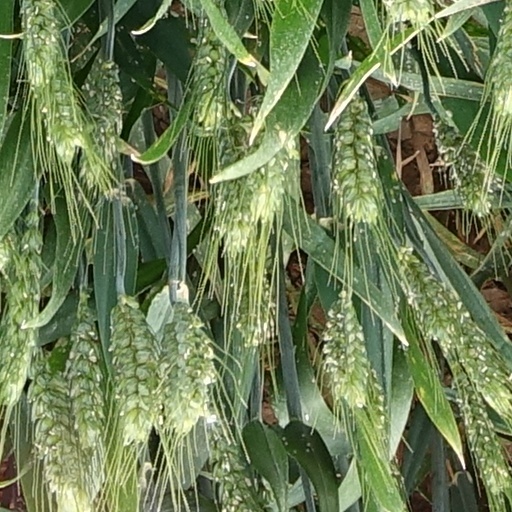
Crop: wheat